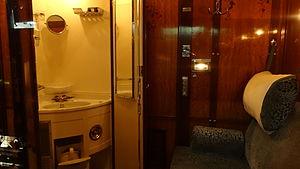
Intérieur d'un compartiment de la WL LX 3532 CIWL avec coin lavabo. Cité du train, Mulhouse.
Une voiture-lits, appelée aussi wagon-lits, est une voiture de chemin de fer conçue pour transporter des voyageurs couchés dans de vrais lits, comprenant matelas et literie, ainsi qu'un coin-lavabo-toilette contrairement aux voiture-couchettes, avec un service à bord très attentionné assuré par le « conducteur » des wagons-lits, qui propose du petit-déjeuner à la collation au champagne, servis en cabine. Ce type de voiture permet de voyager de nuit et de jour dans des conditions optimales de repos. Elles sont équipées de cabines privées, préservant l'intimité des voyageurs, particulièrement adaptées aux grands voyages. En position « de jour », un canapé ou des fauteuils permettent de se reposer. En position « de nuit », les lits, rabattus auparavant contre la cloison, sont préparés par le conducteur des wagons-lits.